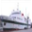
Label: ship